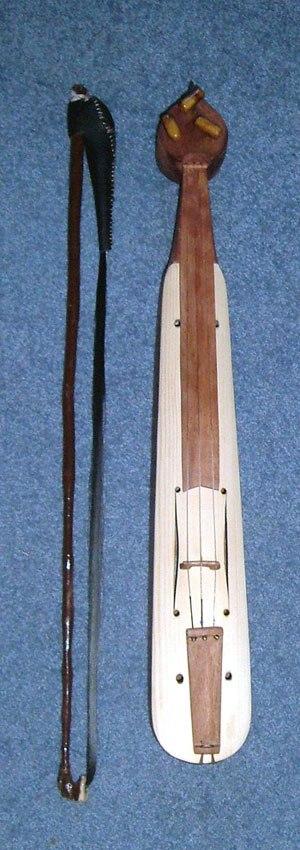
Le terme lyra désigne une famille d'instruments à cordes frottées. Il s'agit de vièles rustiques sans pique avec un corps fondu dans la caisse de résonance rencontrées dans les Balkans et au Moyen-Orient : en Grèce et en Turquie notamment. Datant du IXᵉ siècle, elle est sans doute à l'origine du rebec médiéval. Elle peut se décliner aussi comme liraki en Crète, lira en Italie du Sud ou lirica, lirija, ou lijera, en Croatie.